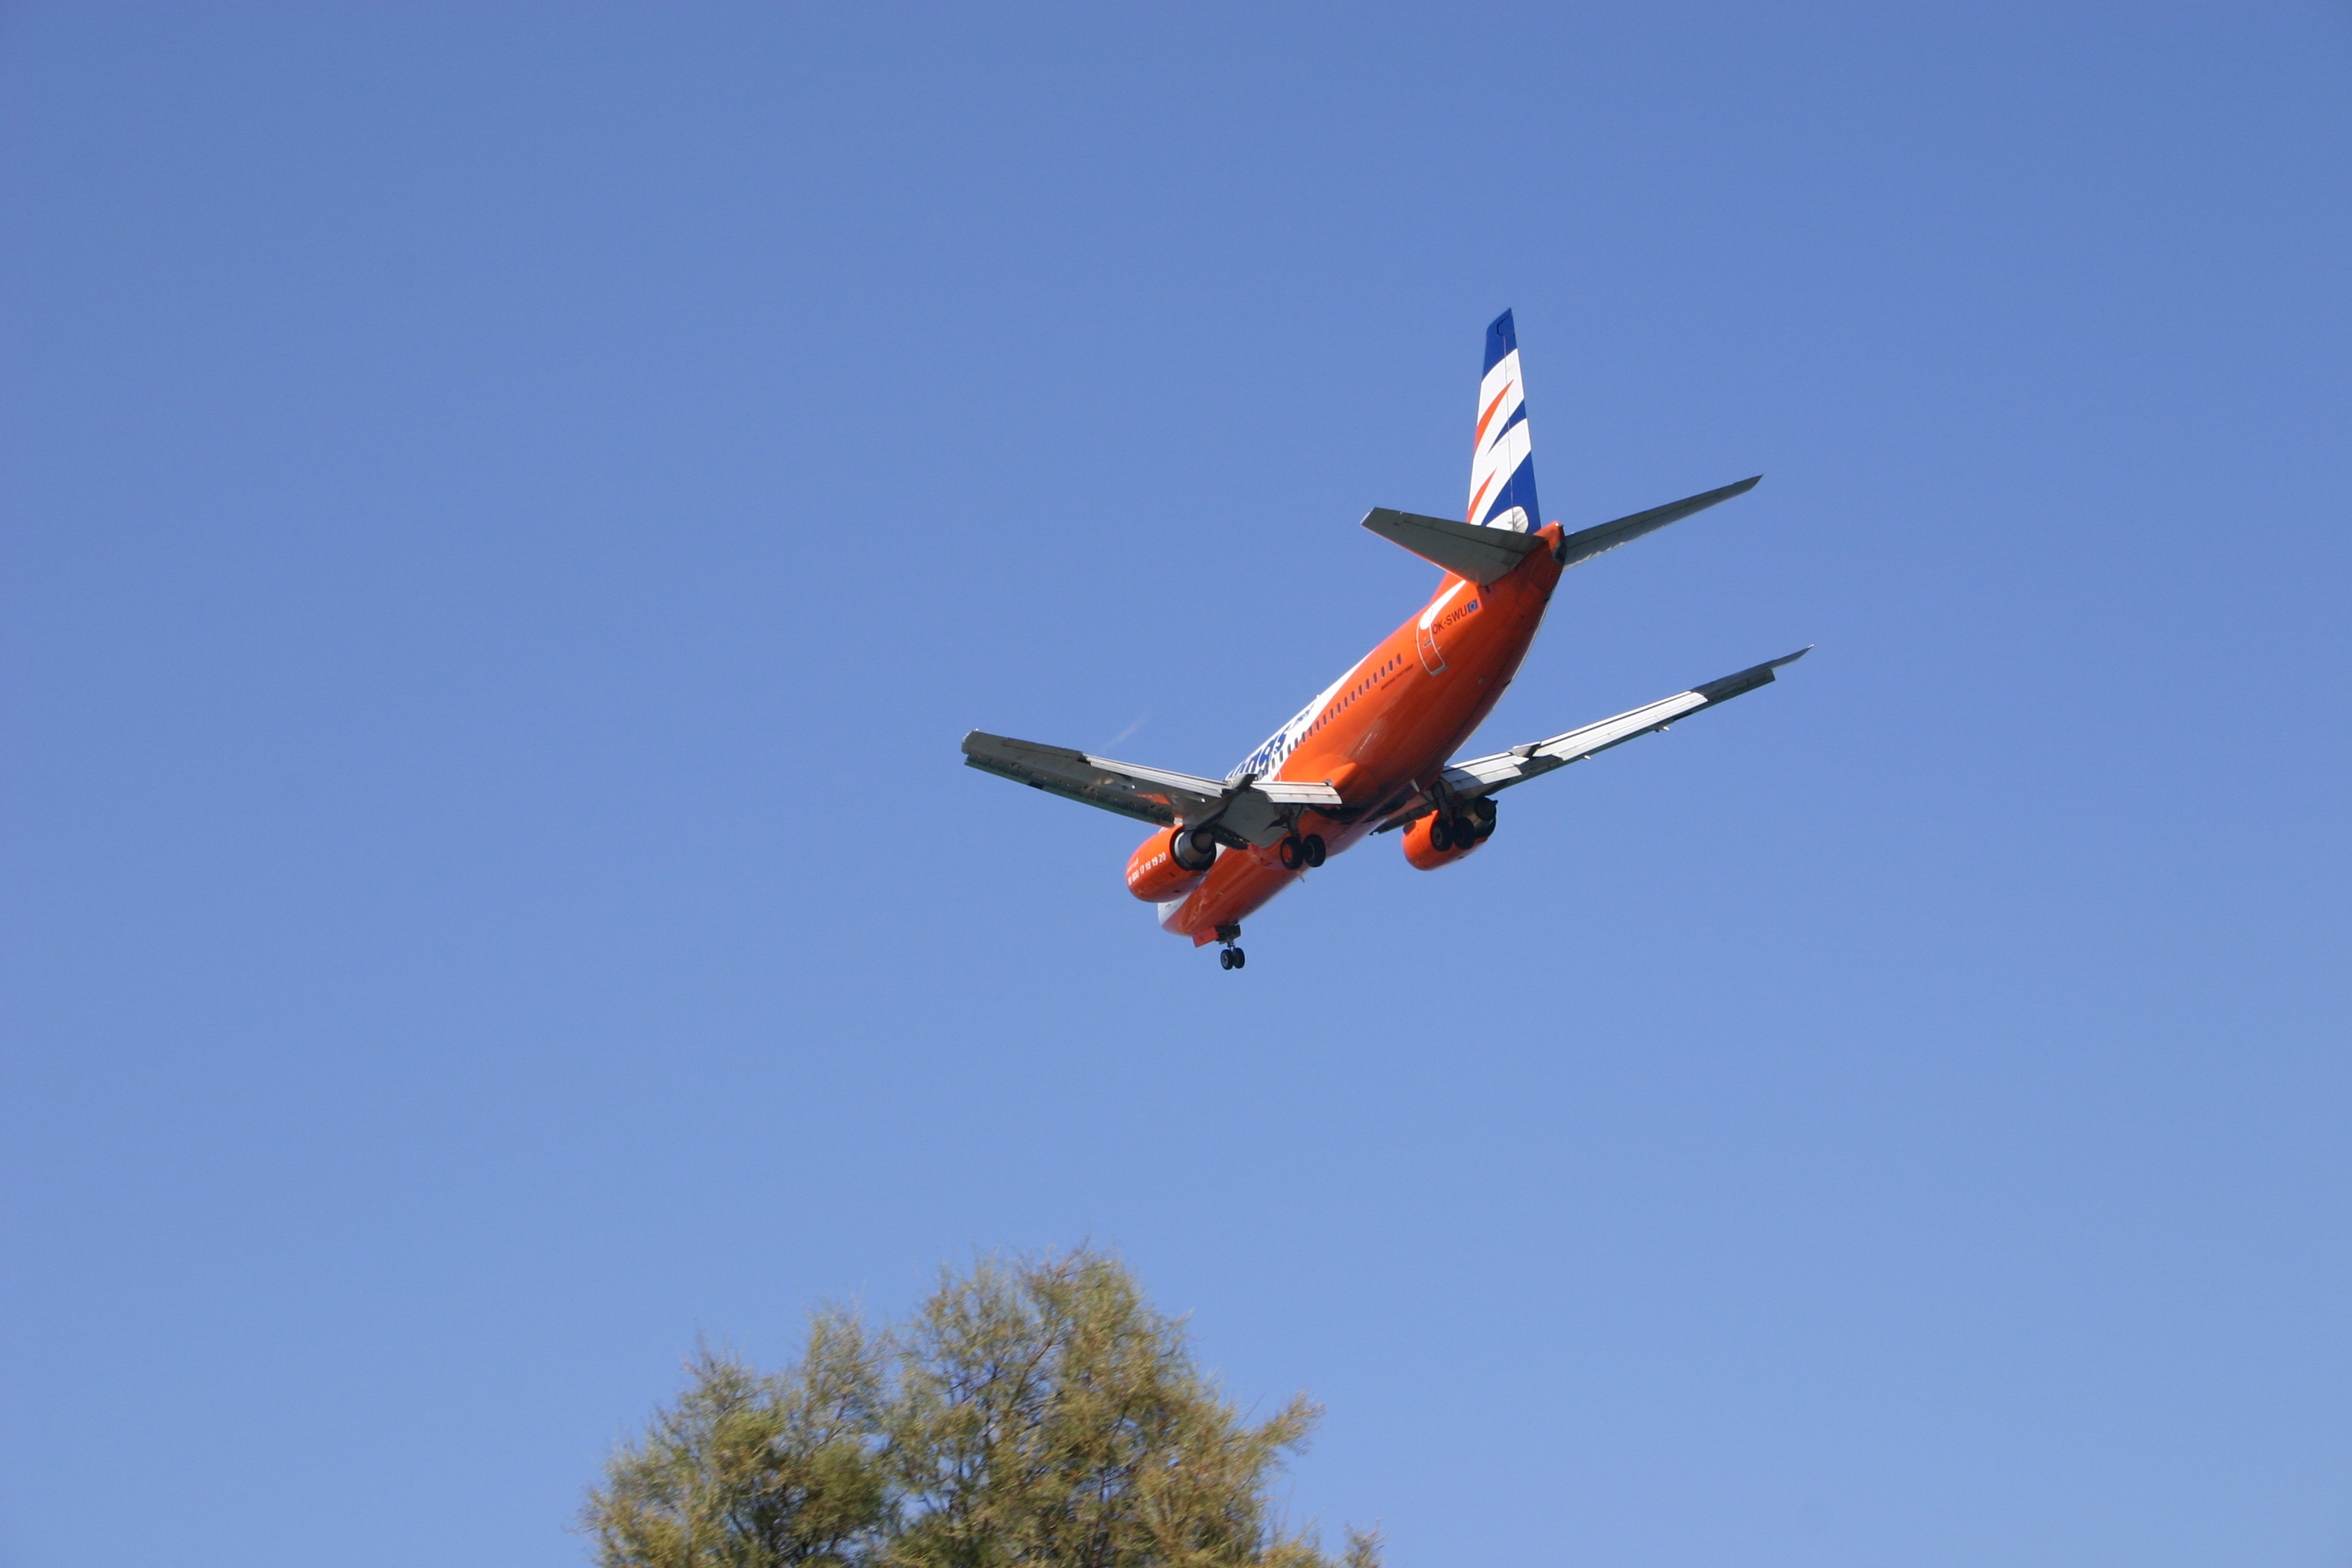
wing, sky, airplane, aircraft, vehicle, airline, aviation, flight, airliner, greece, takeoff, the plane, air show, air force, jet aircraft, aerobatics, fighter aircraft, monoplane, air travel, atmosphere of earth, general aviation